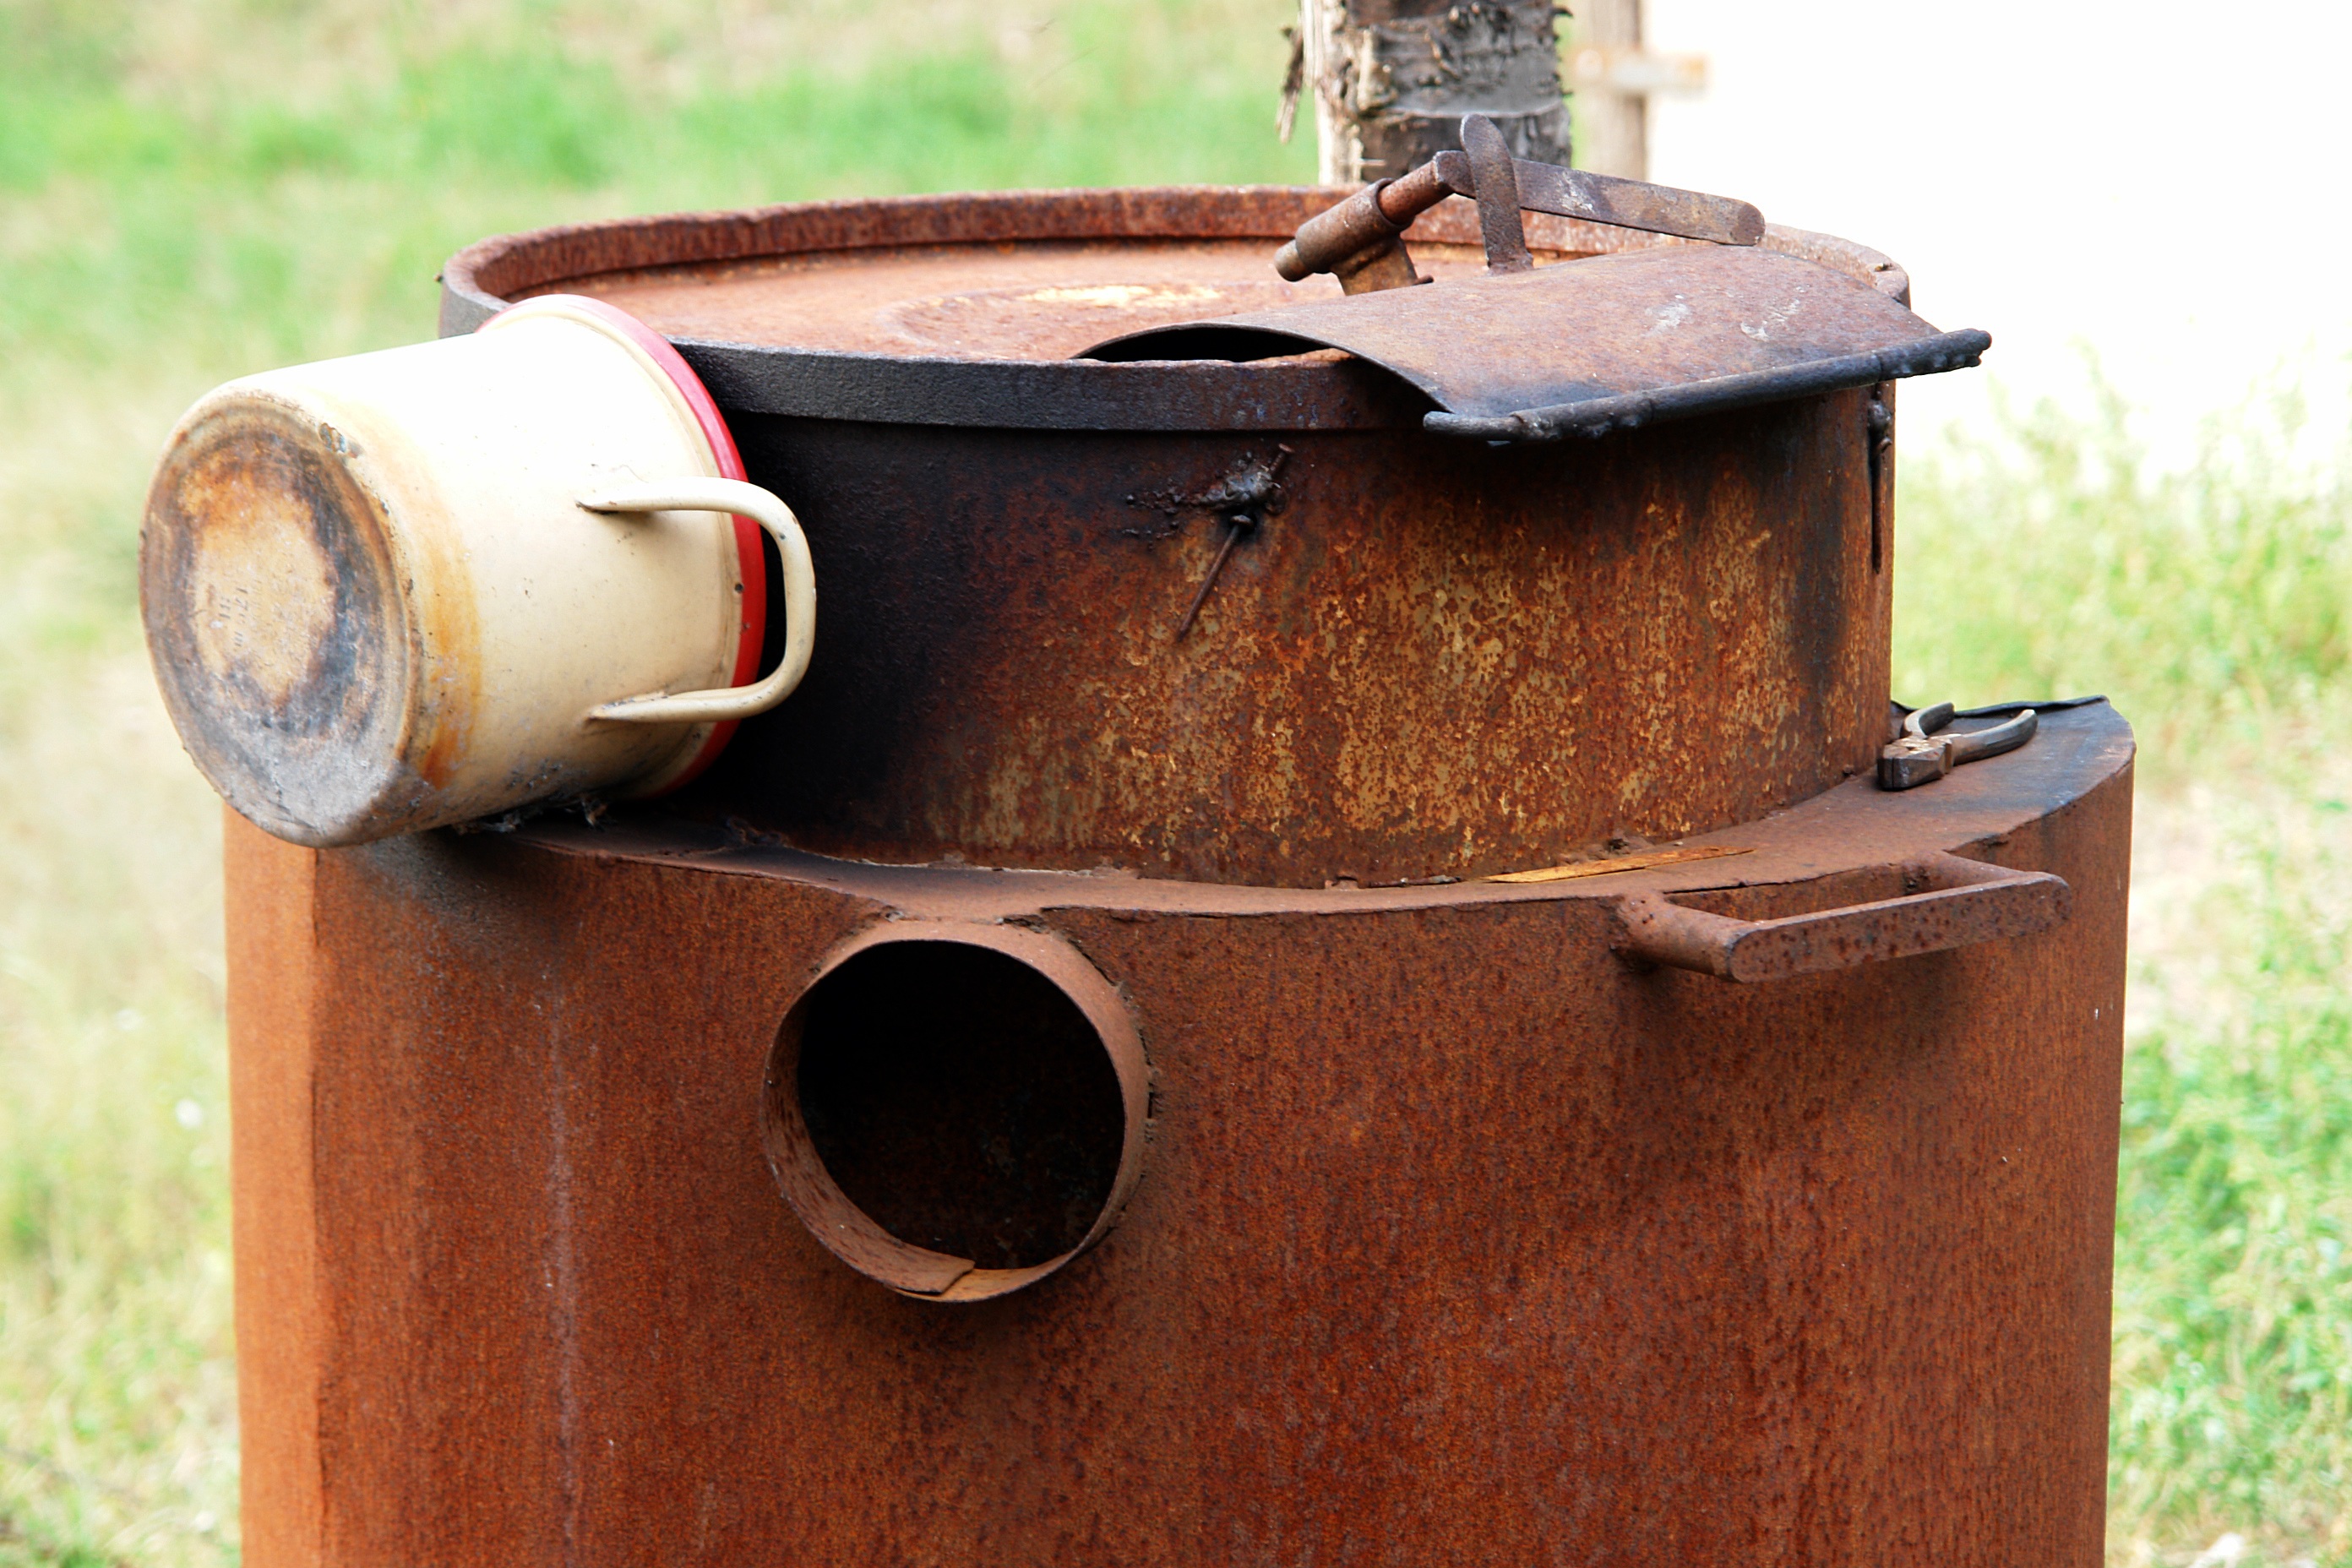
wood, vintage, old, rust, red, broken, metal, rough, close, barrel, erosion, destroyed, worn, rusted, iron, aged, cauldron, oxidization, oxidize, cooker, man made object